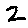
Label: 2